Kabhi Khushi Kabhie Gham...

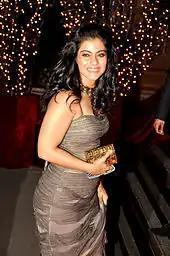
Kajol was praised for her performance. A review carried by "The Hindu" noted that she "steals the thunder from under very high noses."

Upon its release, "Kabhi Khushi Kabhie Gham..." received a range of responses from Indian film critics, with praise directed at its production values and performances, and criticism aimed at its length and screenplay.